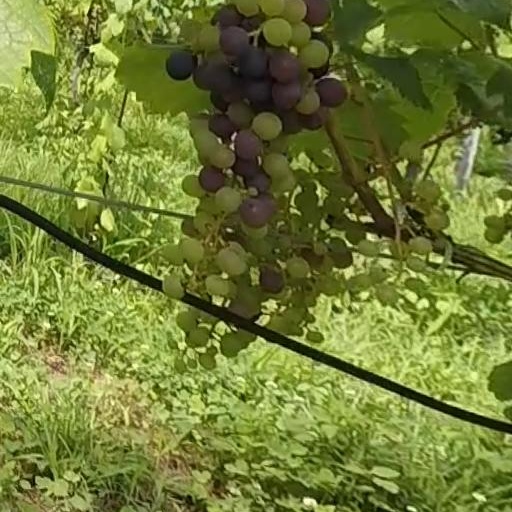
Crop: grape